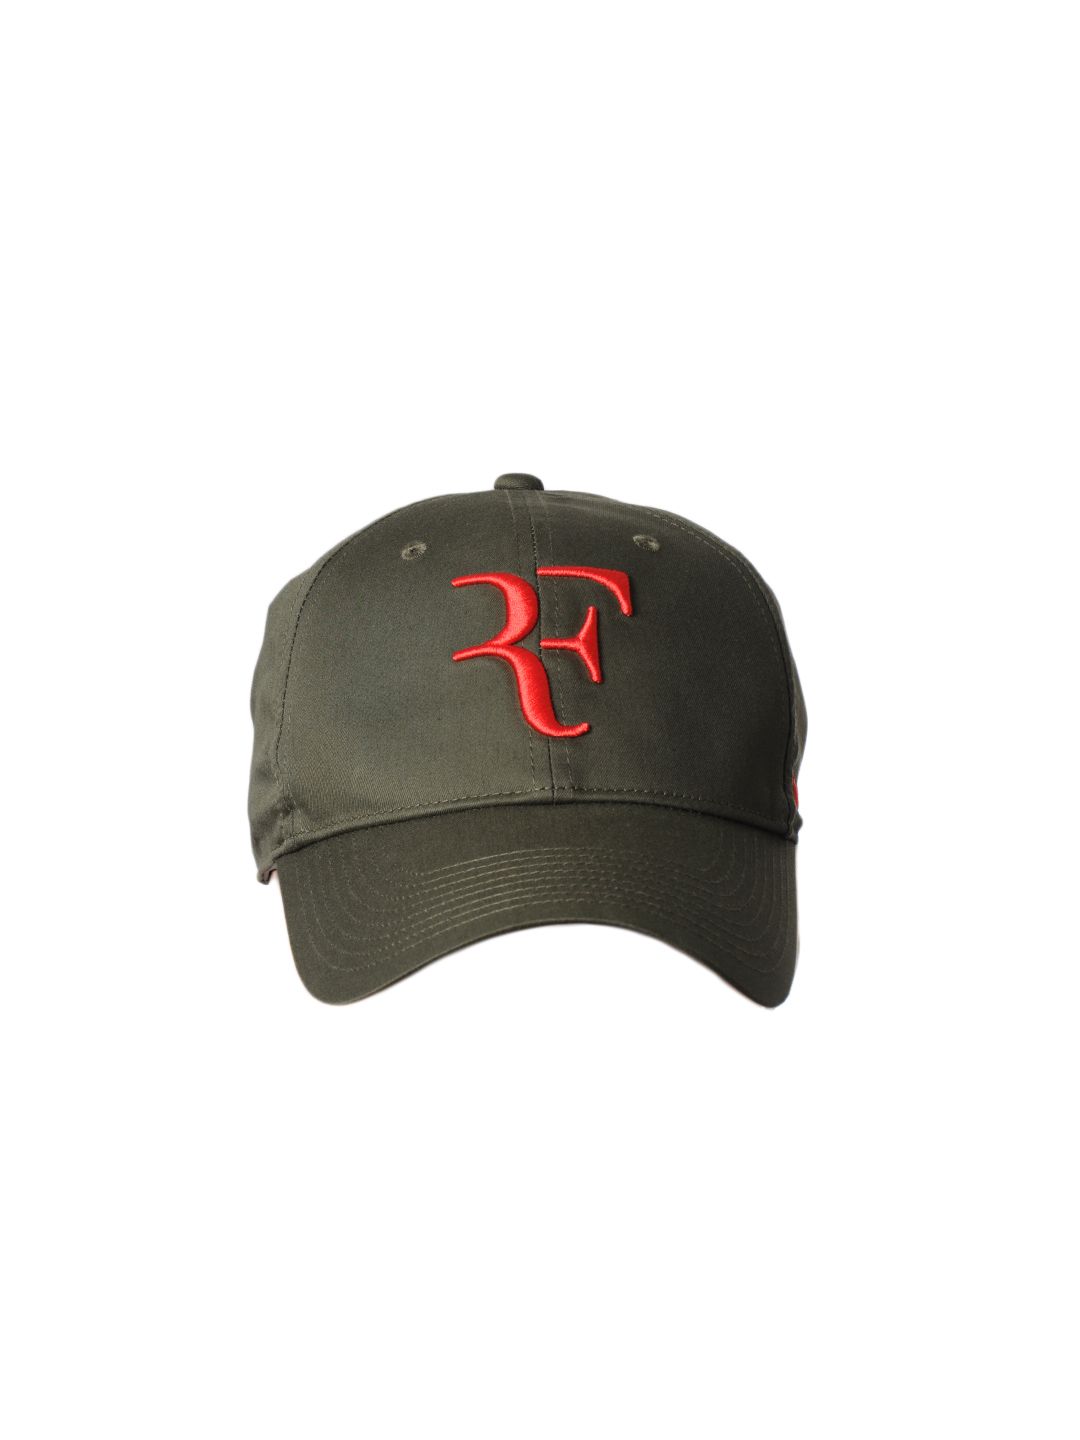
Nike Unisex Federer Olive Cap
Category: Accessories / Headwear / Caps
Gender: Unisex
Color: Olive
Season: Summer 2012
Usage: Sports